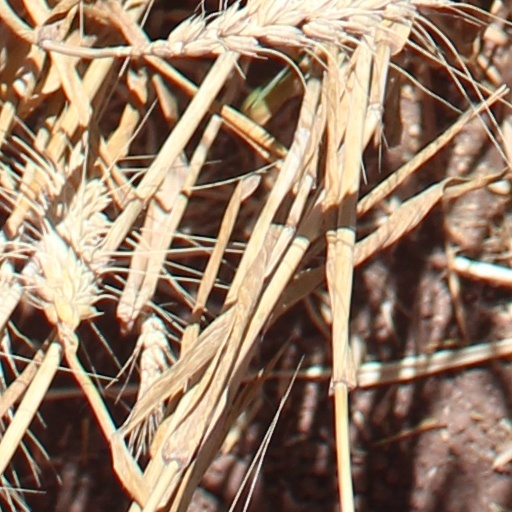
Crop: wheat